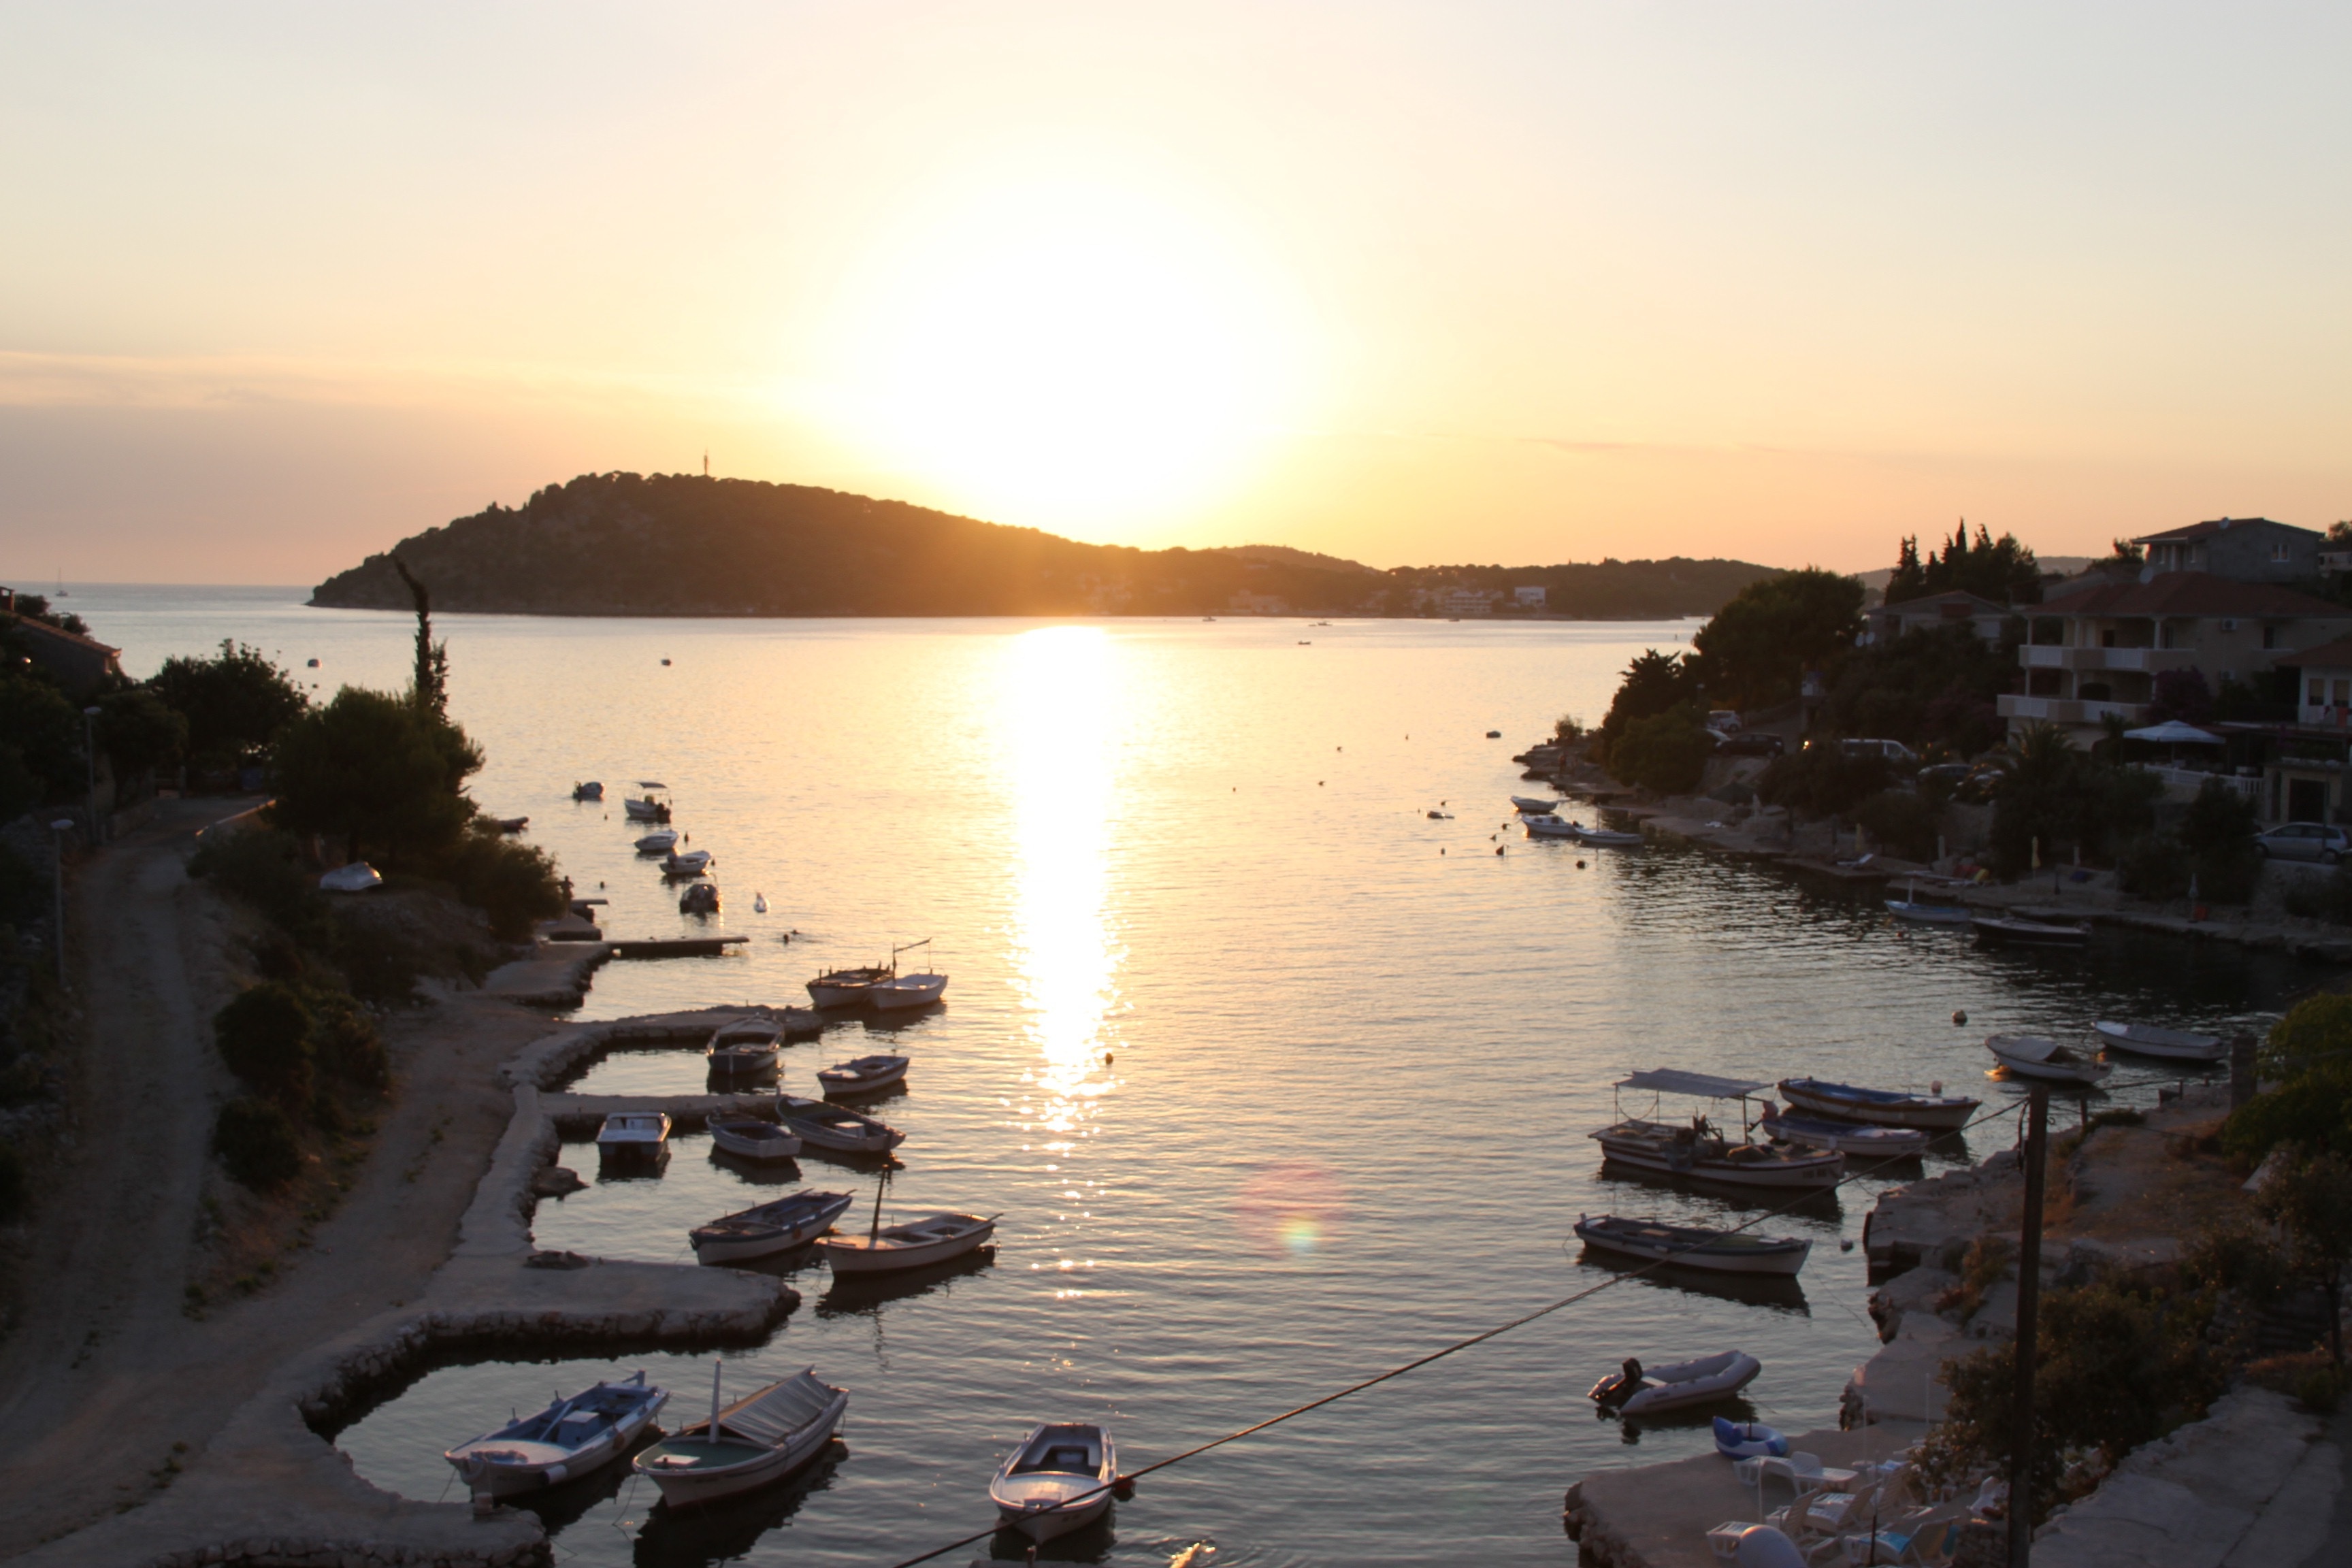
beach, sea, coast, sunrise, sunset, morning, dawn, vacation, dusk, evening, vehicle, bay, body of water, cape